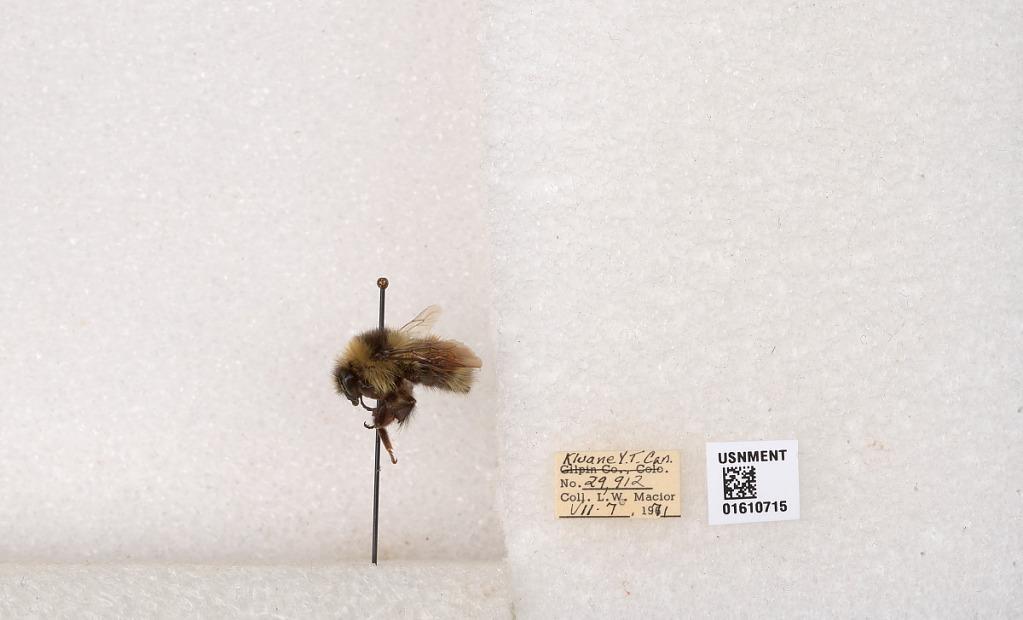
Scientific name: Bombus (Pyrobombus) sylvicola Kirby
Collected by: L. Macior
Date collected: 1971-7-7
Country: Canada
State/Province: Yukon Territory
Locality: Kluane National Park and Reserve
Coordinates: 60.7493, -139.504